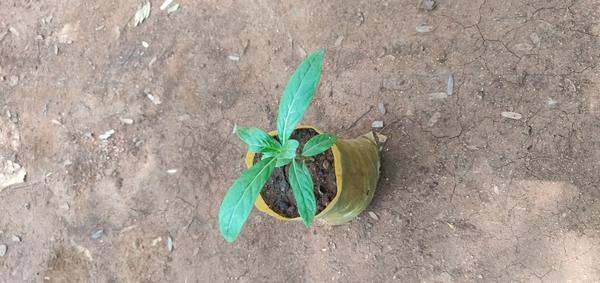
Plant: Nooni